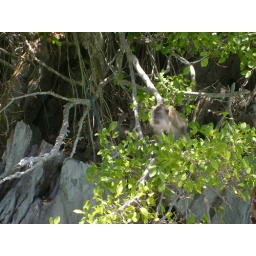
Monkey Beach... lots of monkeys in the trees, you feed them bananas